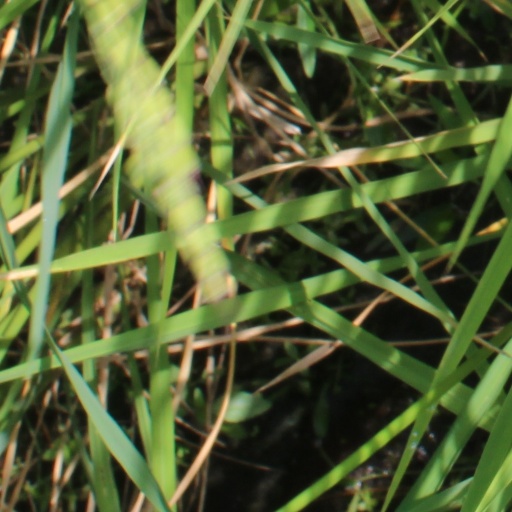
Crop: rice